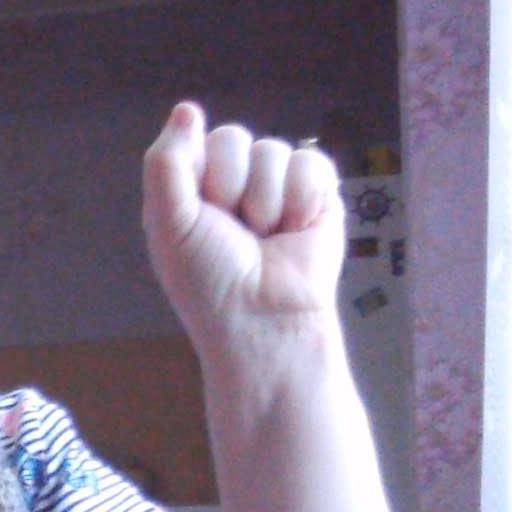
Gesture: fist